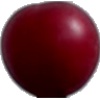
Label: Cherry Wax Red 1